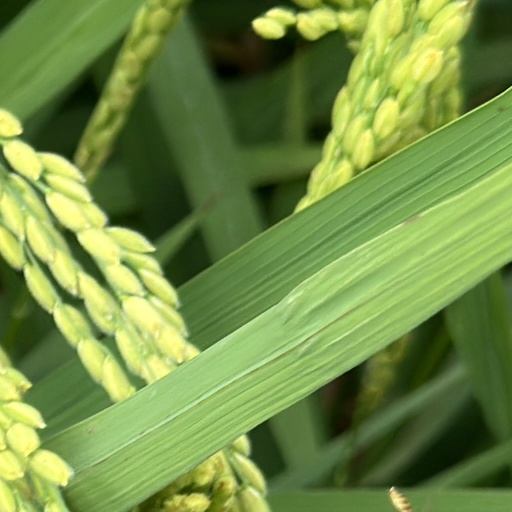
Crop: rice